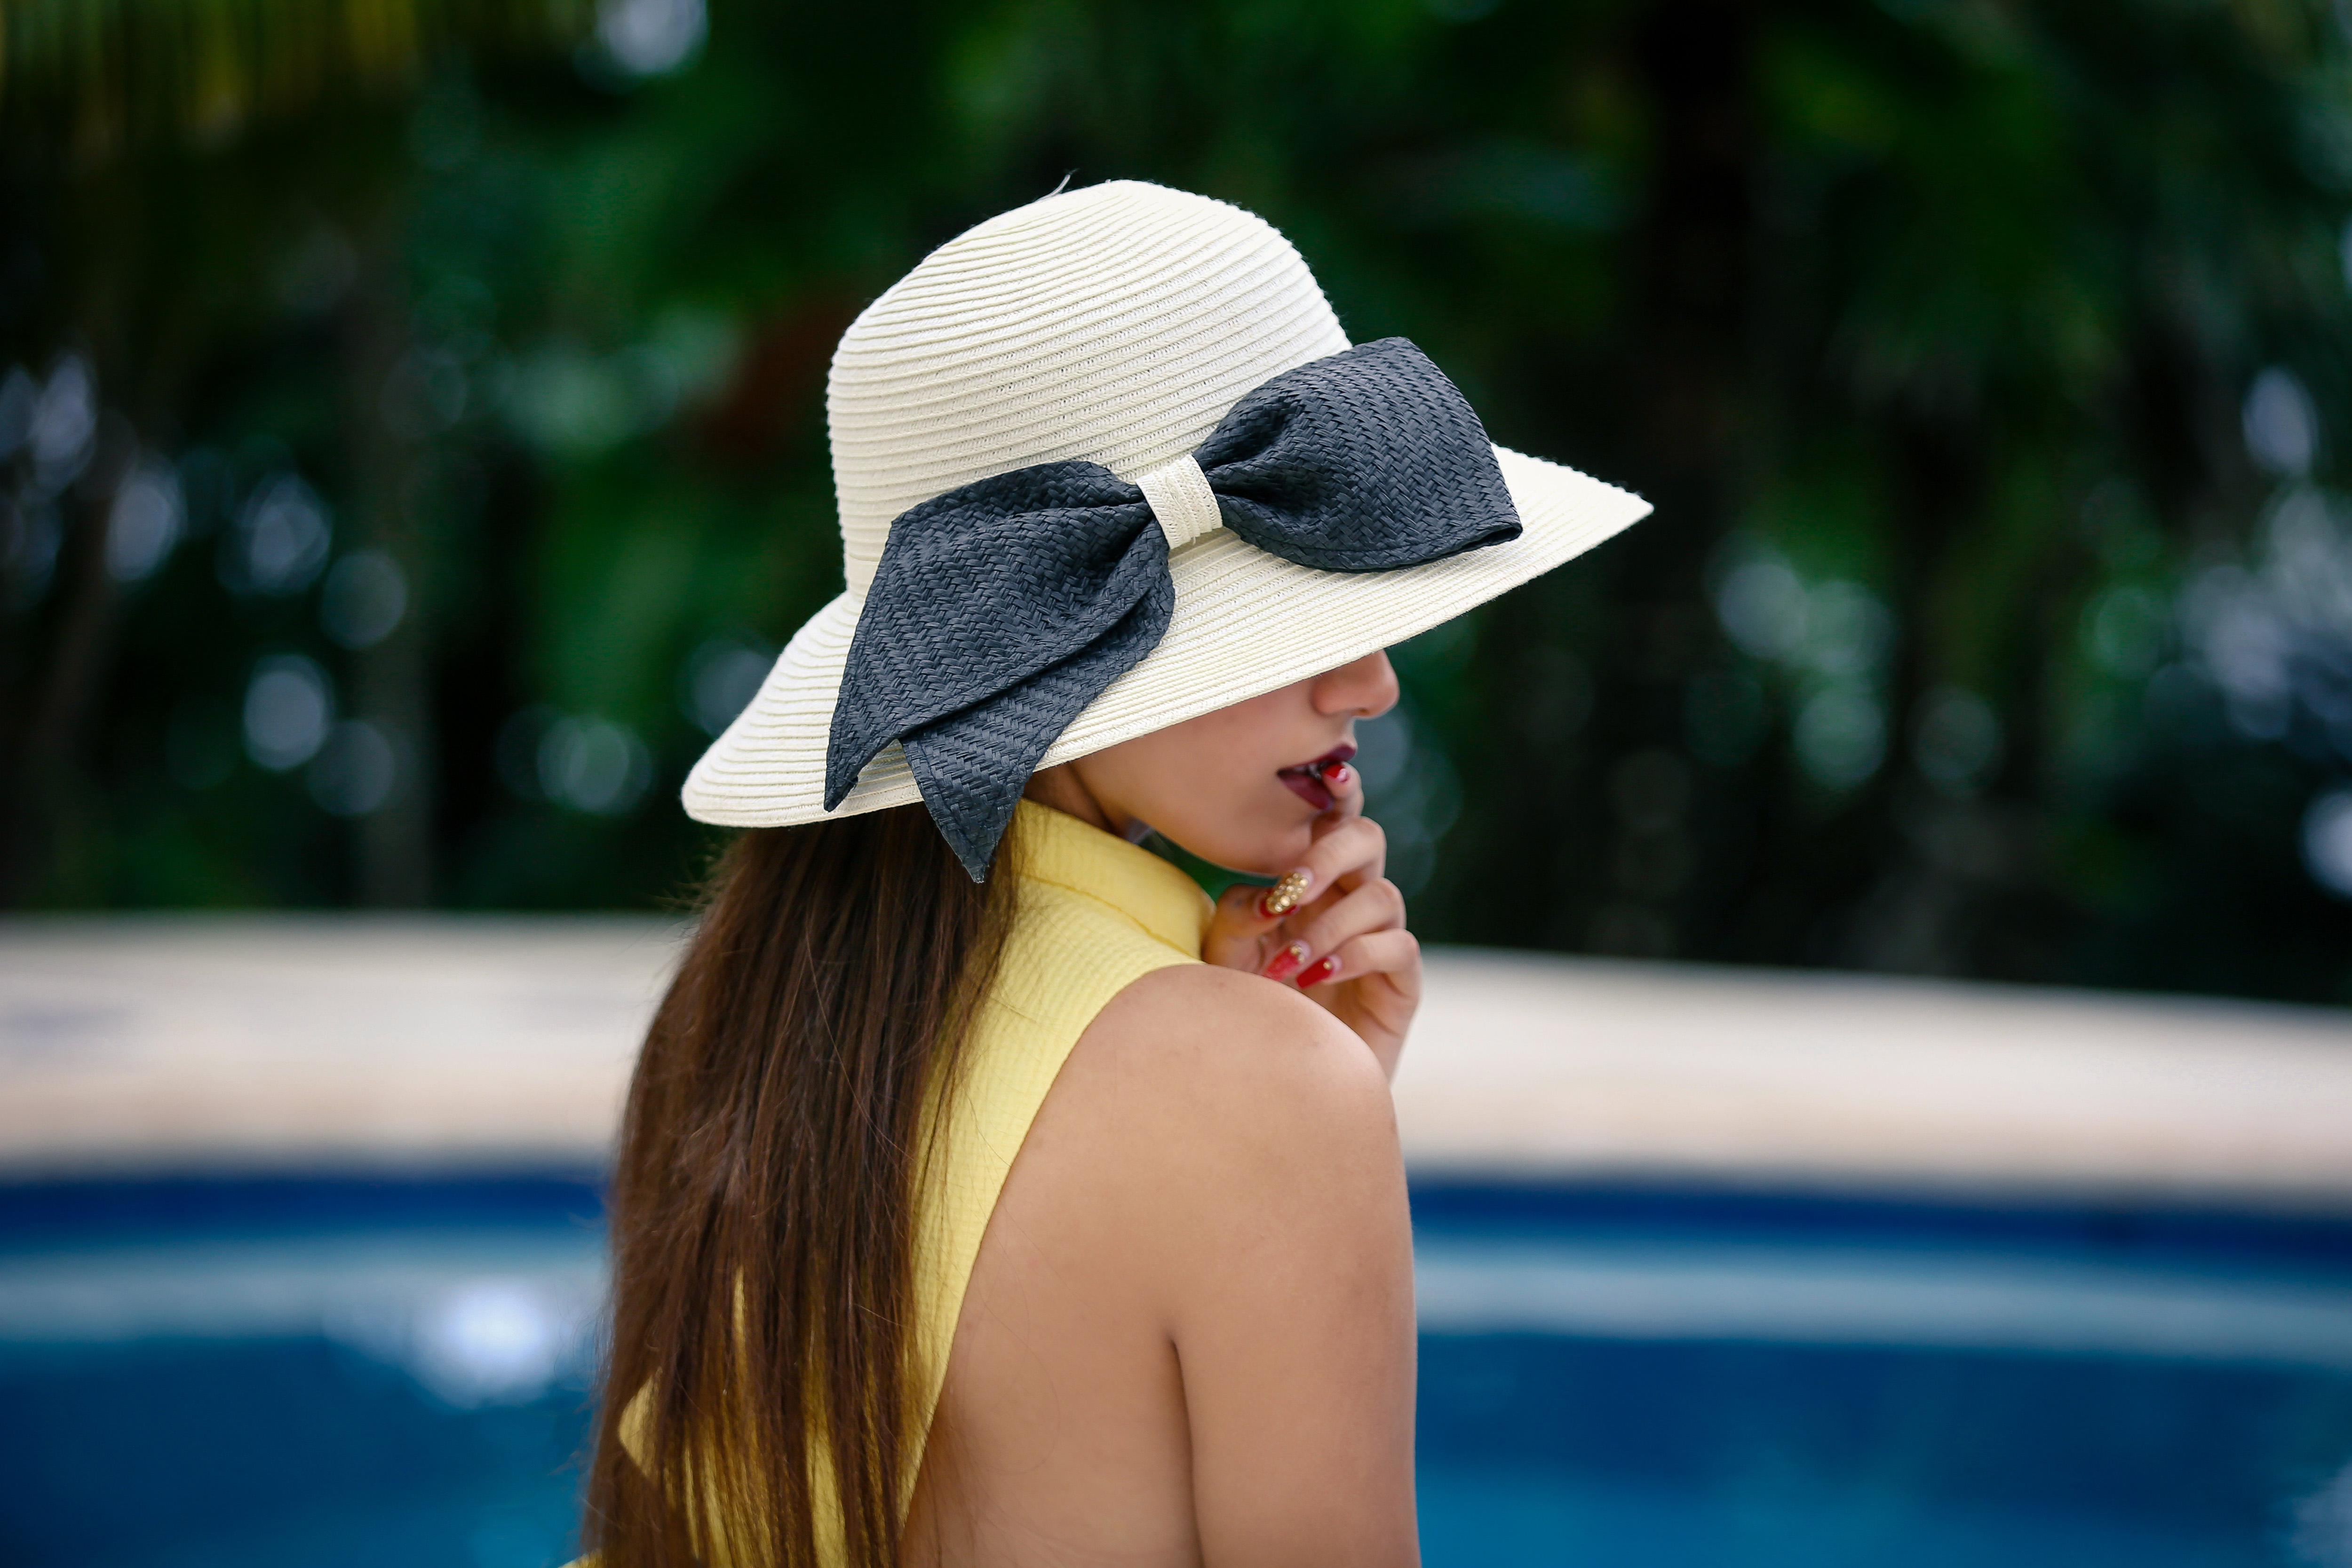
clothing, hat, sun hat, fashion accessory, summer, headgear, fashion, leisure, cap, vacation, fun, fedora, photography, swimming pool, eyewear, baseball cap, sunglasses, games, photo shoot, black hair, sombrero